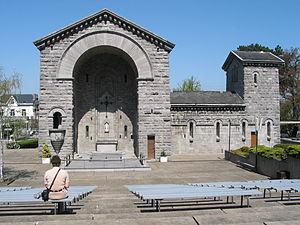
Beauraing (Belgique), la chapelle mariale de Notre-Dame.
Les apparitions mariales de Beauraing font référence aux apparitions, entre le 29 novembre 1932 et le 3 janvier 1933, de la Vierge Marie à cinq enfants du village de Beauraing, dans la province de Namur en Belgique : Fernande, Gilberte et Albert Voisin, ainsi qu'Andrée et Gilberte Degeimbre. Les événements se sont déroulés dans le jardin du pensionnat Notre-Dame du Sacré-Cœur tenu par les sœurs de la doctrine chrétienne de Nancy.